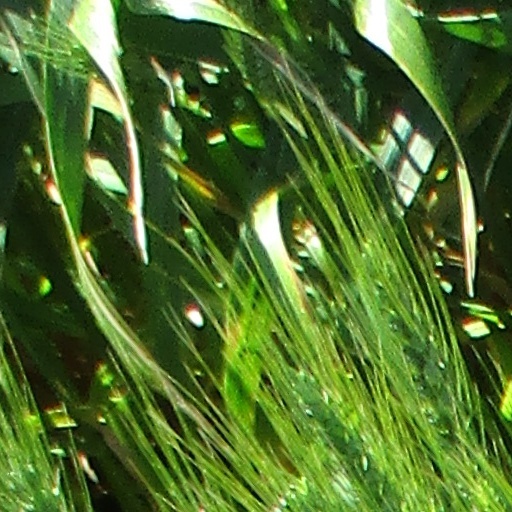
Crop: wheat